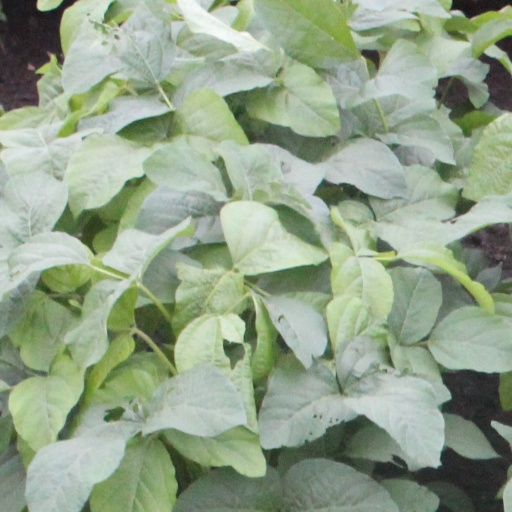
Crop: soybean